Wheatus

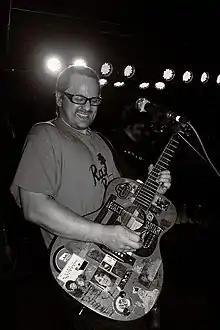
Brendan B. Brown, Wheatus frontman, in 2010

Wheatus is an American rock band from Northport, New York, formed in 1995. They are known principally for their 2000 single, "Teenage Dirtbag". They also experienced success with their 2001 cover version of Erasure's "A Little Respect", and their self-titled album was certified platinum in the United Kingdom.